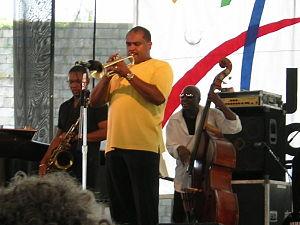
Charnett Moffett est un musicien de jazz américain. Il joue de la contrebasse, de la basse et de la basse piccolo.